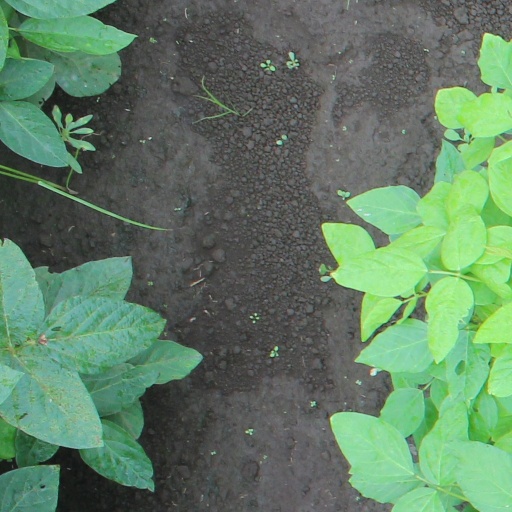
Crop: soybean